Margot Wallström

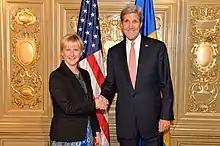
Wallström with U.S. Secretary of State John Kerry, 1 October 2015

In January 2015, Wallström tweeted criticism of Saudi Arabia's flogging of human rights activist blogger Raif Badawi, calling it a "cruel attempt to silence modern forms of expression". In May 2015, United Nations Secretary-General Ban Ki-moon appointed Wallström as member of the High-Level Panel on Humanitarian Financing, an initiative aimed at preparing recommendations for the 2016 World Humanitarian Summit. One of Wallström's main foreign policy goals was to secure one of the non-permanent seats for Sweden on the UN Security Council in the 2016 elections. This was achieved on 28 June 2016.